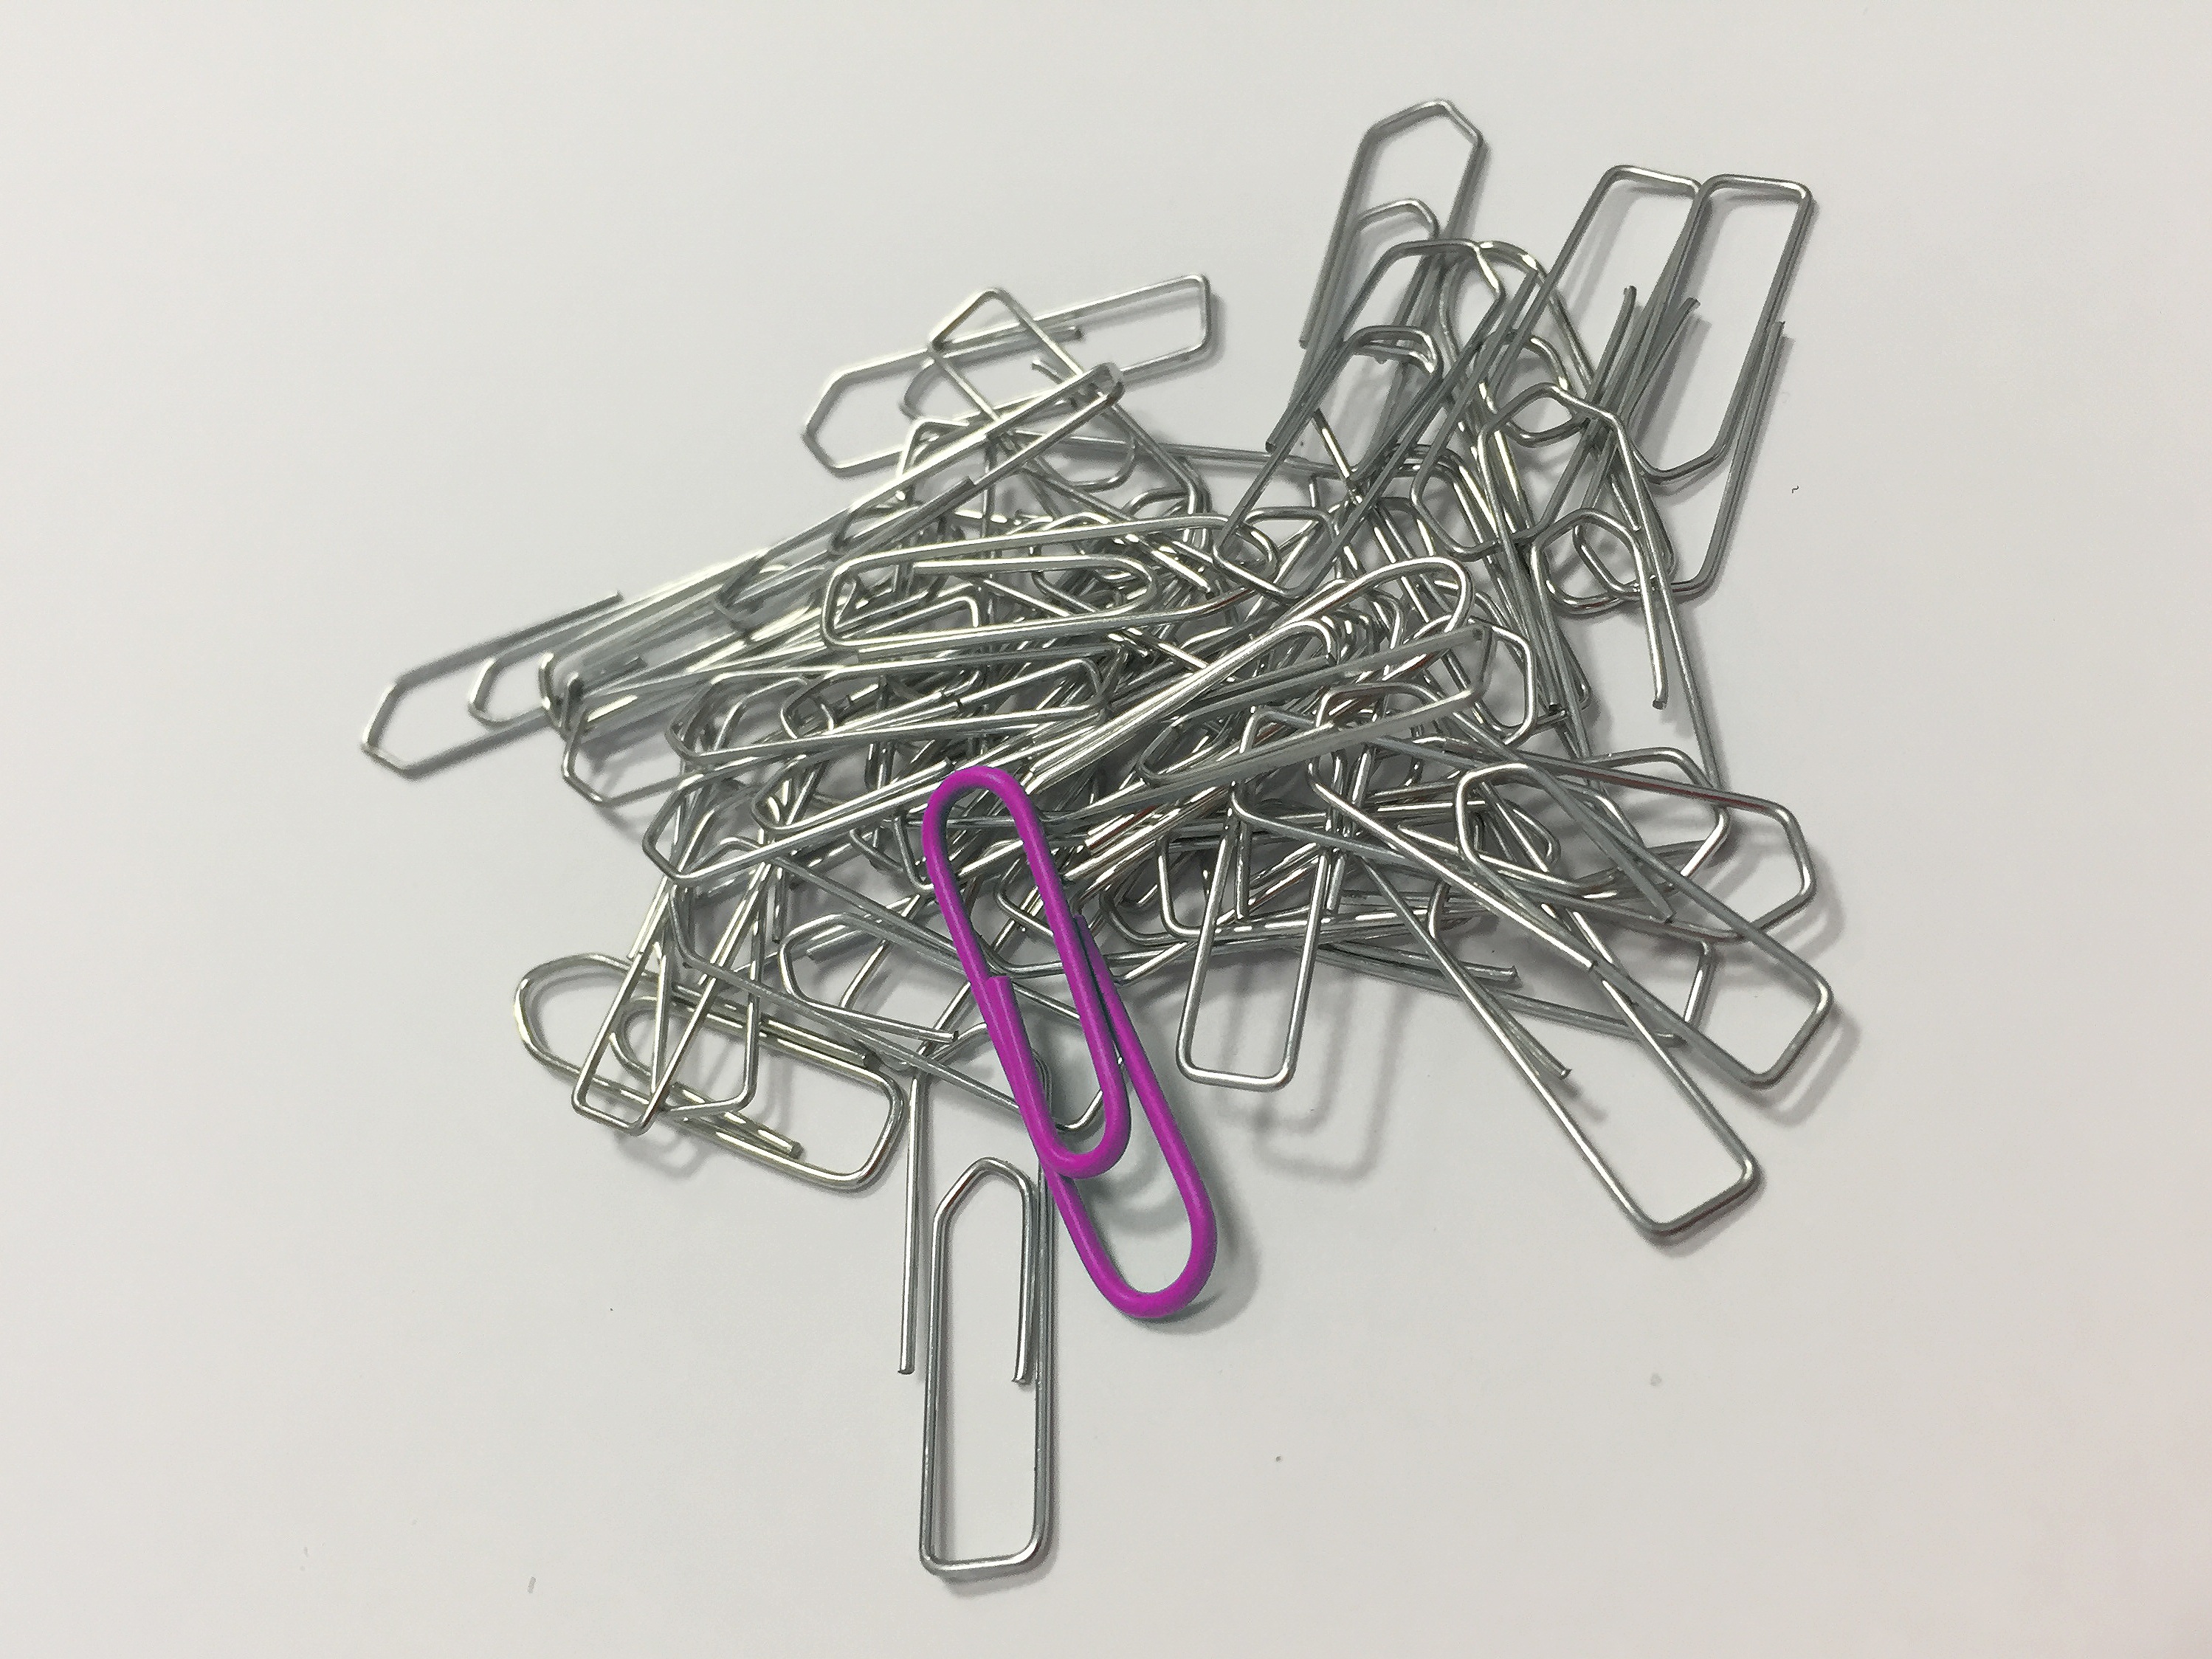
horn, color, metal, office, close, material, musical instrument, paperclip, product, font, sketch, drawing, stationery, trumpet, clip, datailaufnahme, office accessories, brass instrument, stationery items